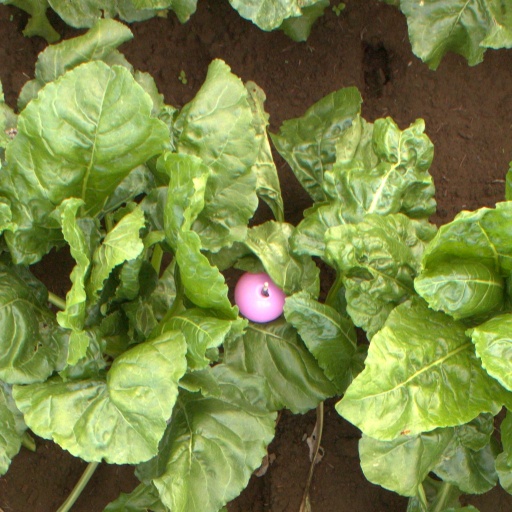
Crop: sugar beet